Egerszólát

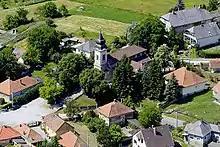
Egerszólát

Egerszólát is a small village in Heves county, in the north-eastern part of Hungary, west of Eger. It is located in Eger wine region and is famous in Hungary for its white wine called 'Egerszóláti Olaszrizling'. As of 2015, it has a population of 1,000.